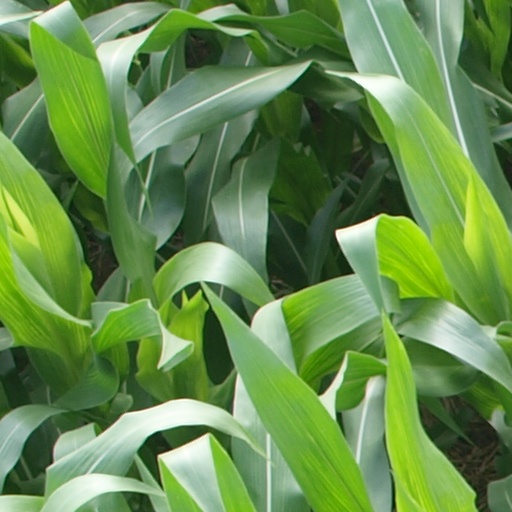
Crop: maize; corn